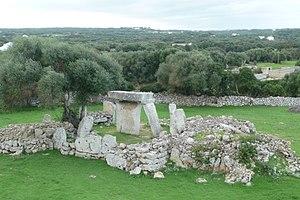
La culture talayotique est une culture archéologique qui s'est développée dans la partie orientale des îles Baléares pendant les âges du bronze et du fer. Ses origines datent de la fin du IIᵉ millénaire av. J.-C., à la suite de la crise et de l'évolution de la société qui la précède. Elle tire son nom du talayot, un type de tour mégalithique emblématique de cette période.